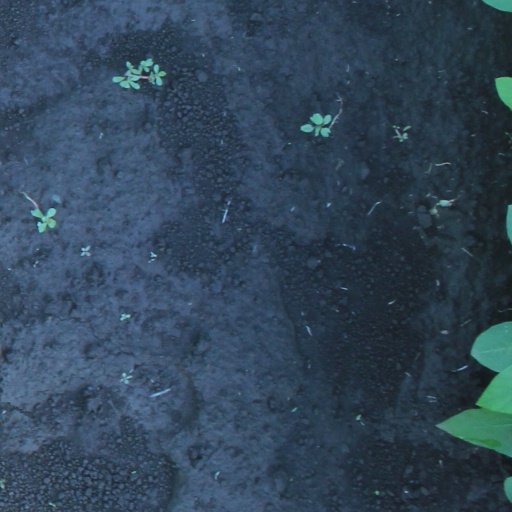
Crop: soybean